Answer in natural language. Which point is closer to the camera taking this photo, point B  or point C? Choose between the following options: B or C
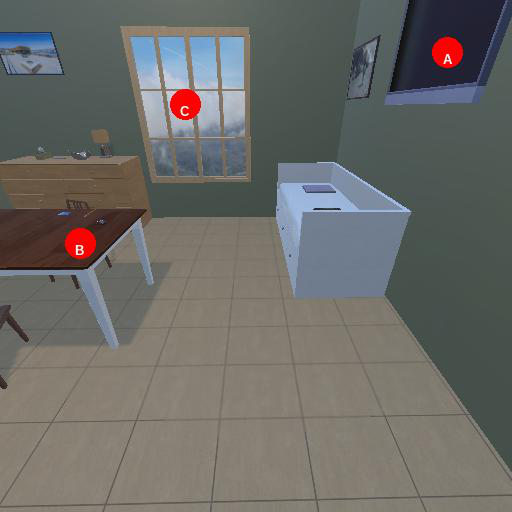
<answer>B</answer>